Villa Cigolotti

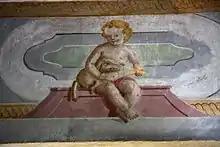
Fresco in the Room of the Cherubs

The story of Villa Cigolotti starts in 1740, when the aristocratic family of the Counts Cigolotti commanded the construction of a Venetian Villa in the western Friuli region, where they operated their business.